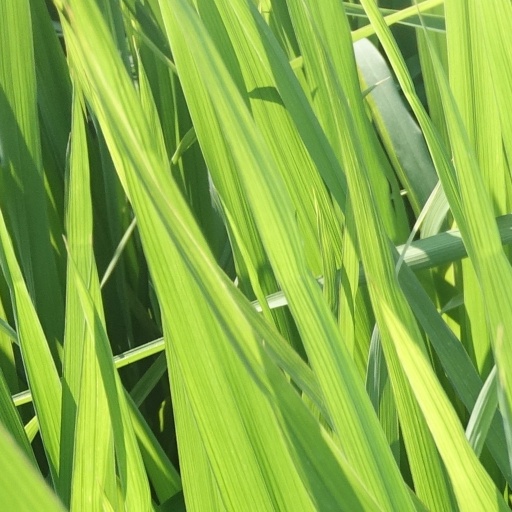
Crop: rice